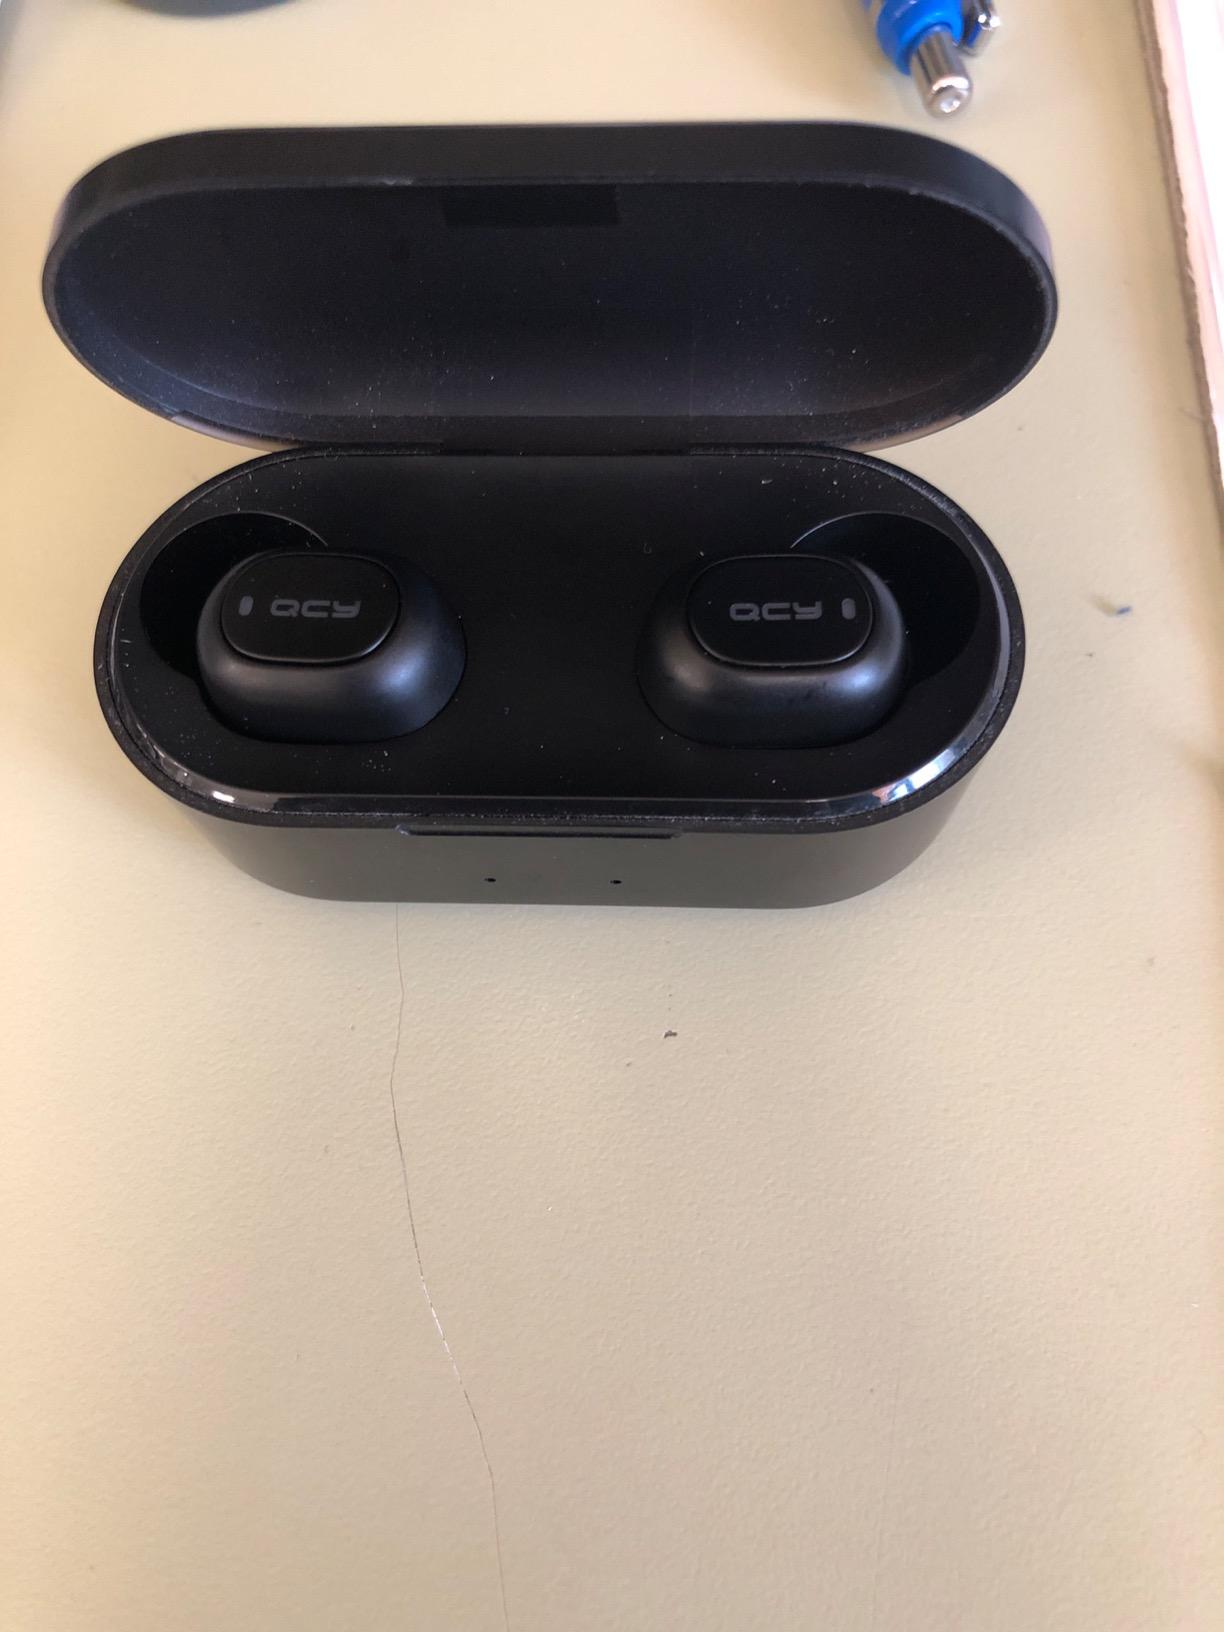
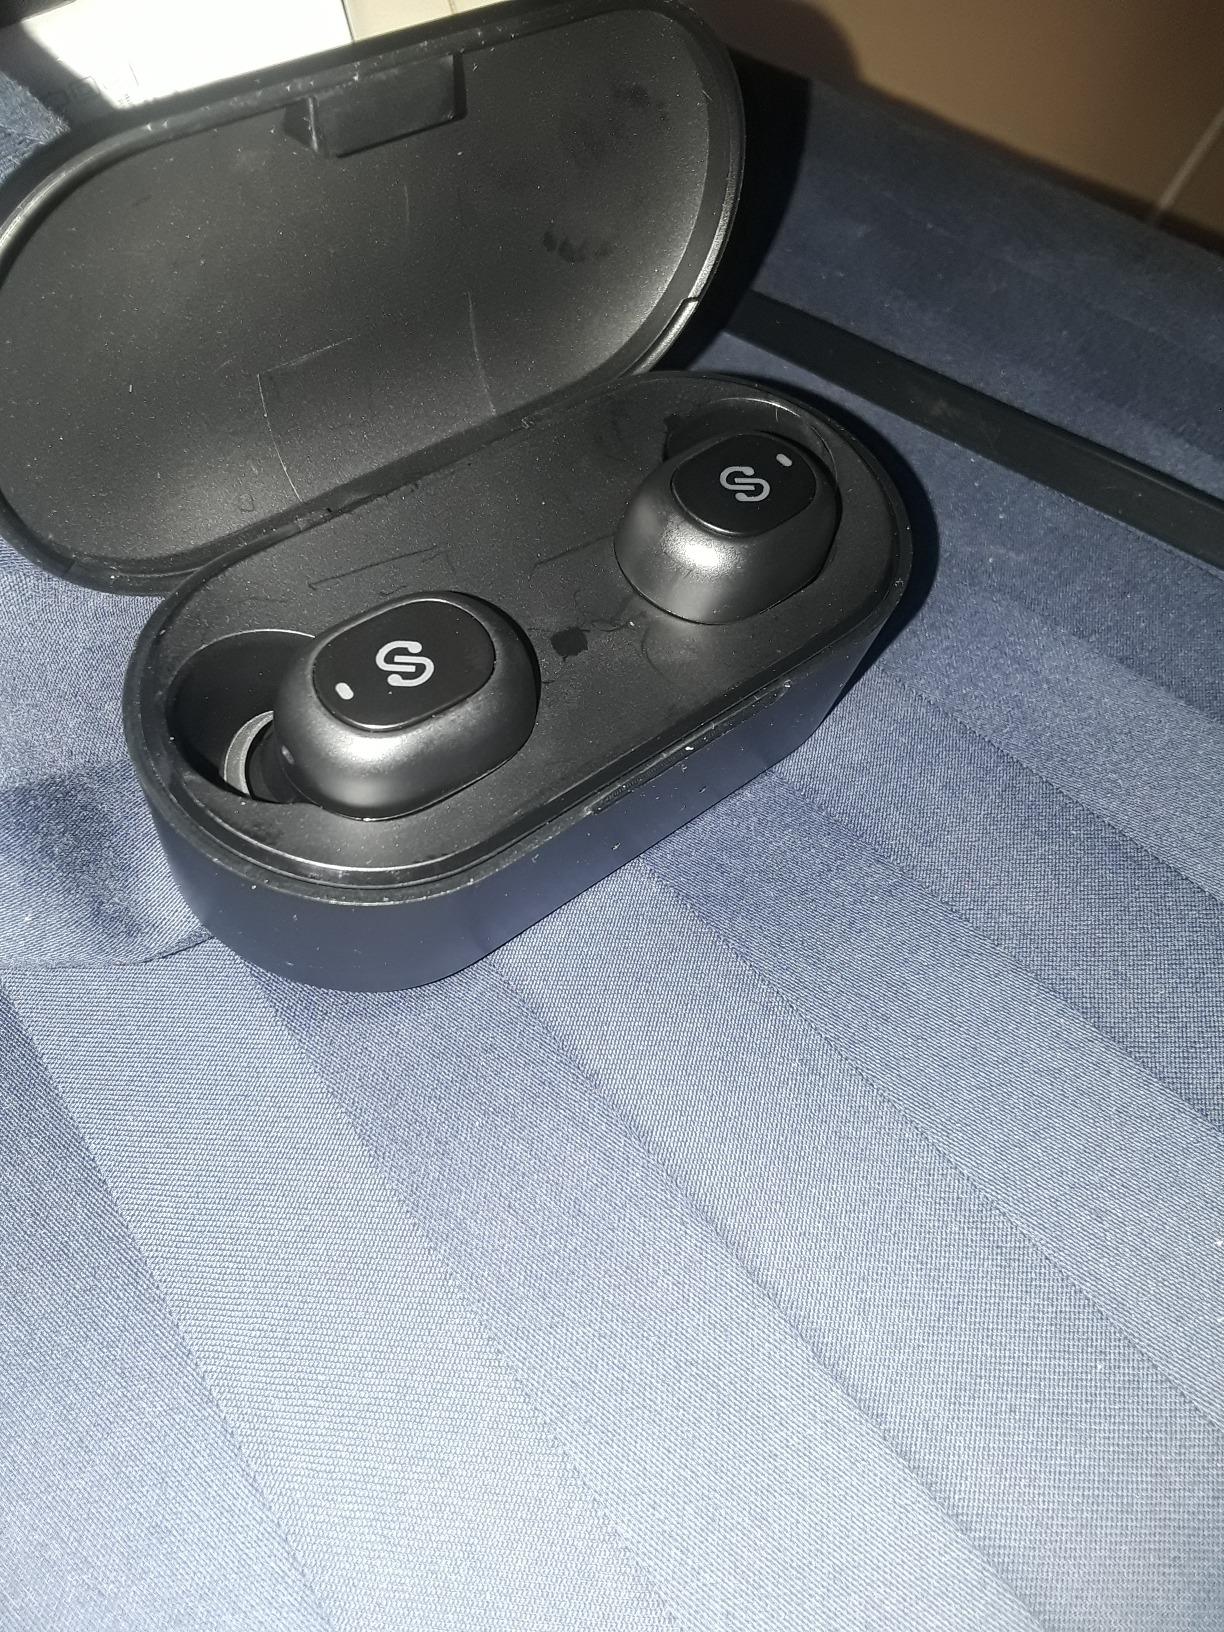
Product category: earbuds
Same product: no